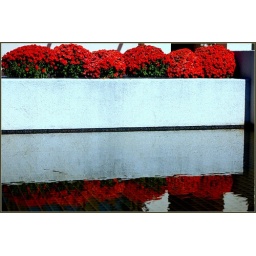
The plants in the waterbloom in every ripple.Reflectionsin water gardenscan surf the wind.